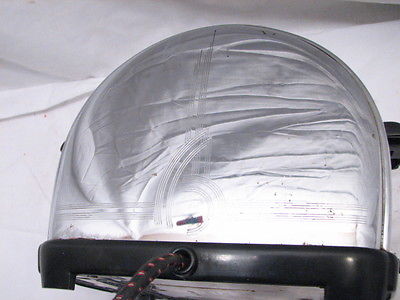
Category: toaster